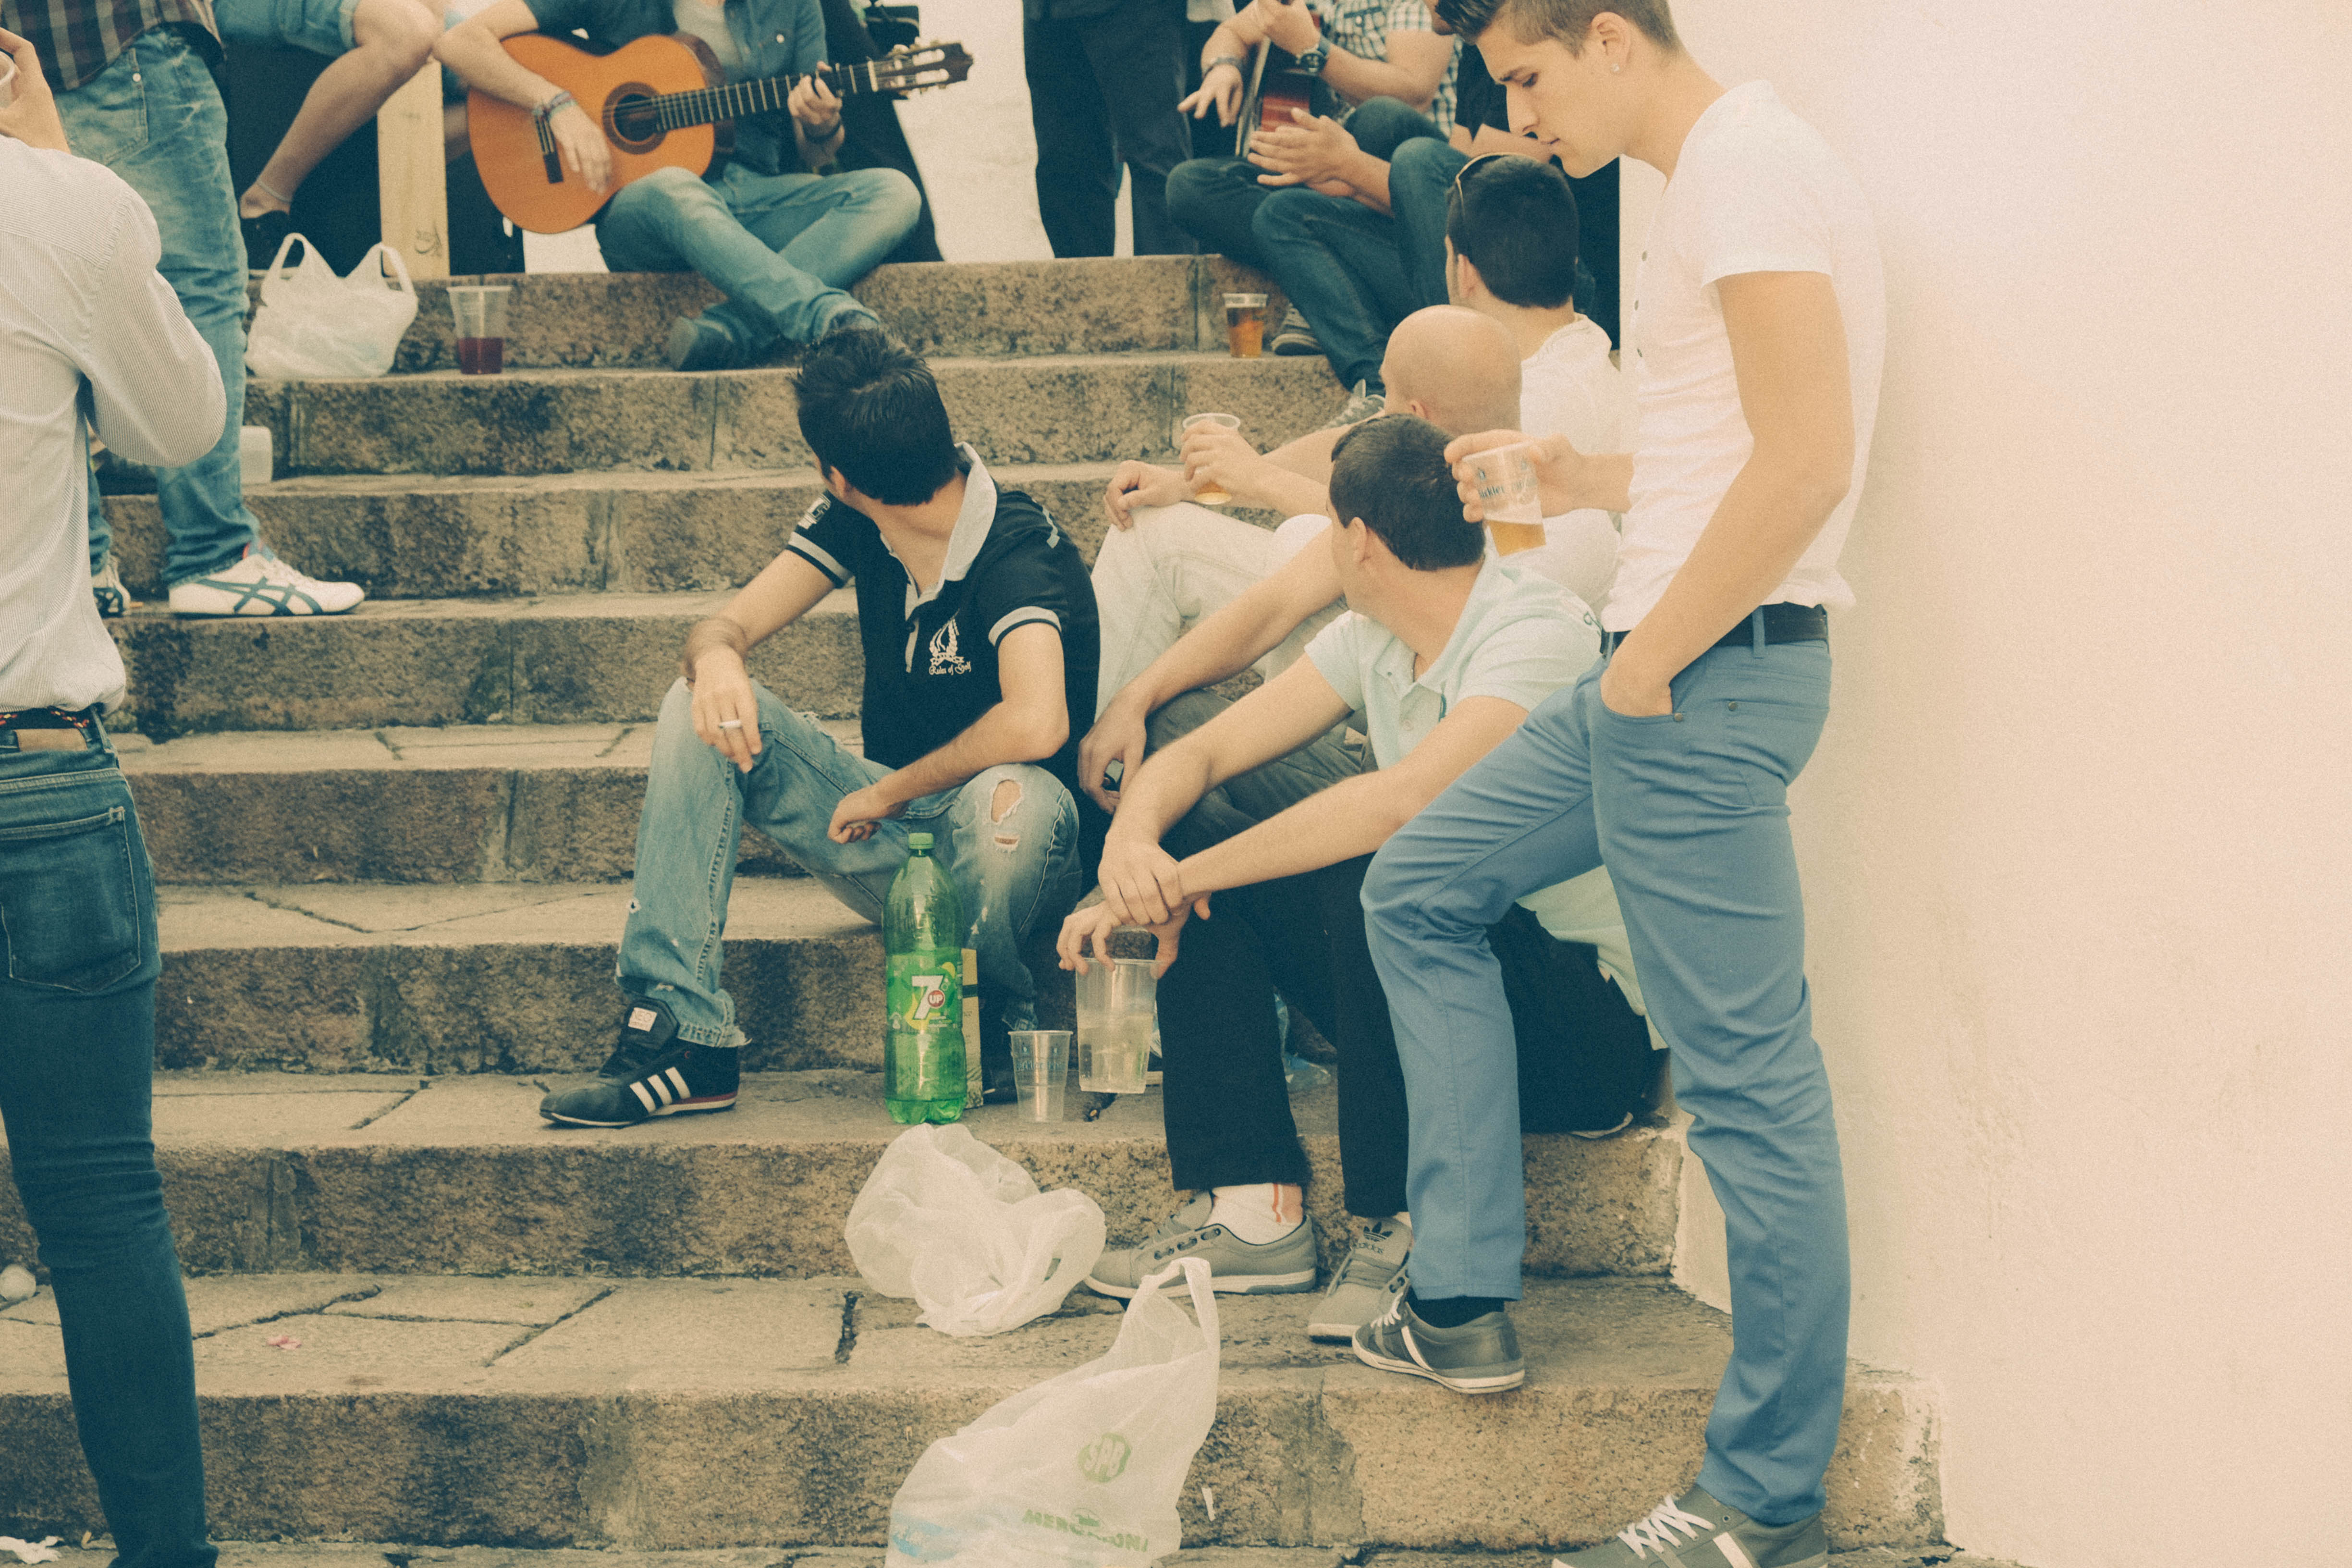
people, street, urban, photograph, andalusia, cordoba